Music of the Soviet Union

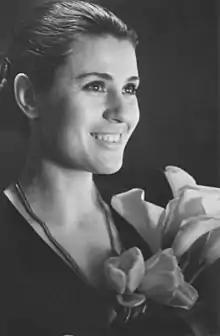
Valentina Tolkunova

In 1929, Nikolai Obukhov invented the "sounding cross" ("la croix sonore"), comparable to the principle of the theremin. In the 1930s, Nikolai Ananyev invented "sonar", and engineer Alexander Gurov — neoviolena, I. Ilsarov — ilston., and A. Ivanov — . Composer and inventor Arseny Avraamov was engaged in scientific work on sound synthesis and conducted a number of experiments that would later form the basis of Soviet electro-musical instruments.